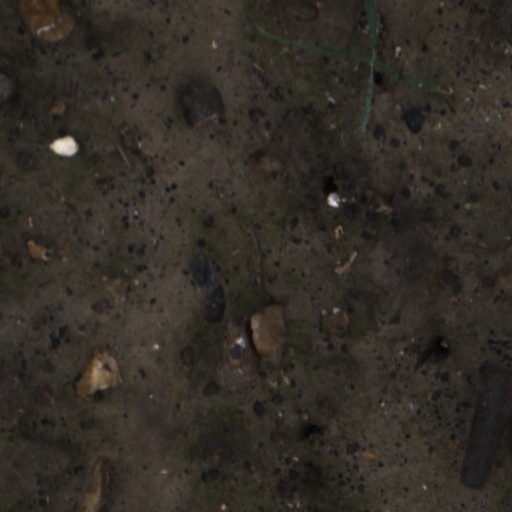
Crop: wheat